Clyde Lombardi

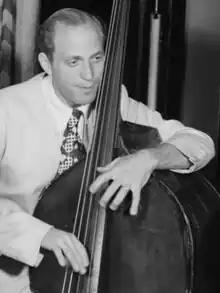
Clyde Lombardi, ca. 1947

Claudio "Clyde" Lombardi (February 18, 1922 – after 1975) was an American jazz double bassist.